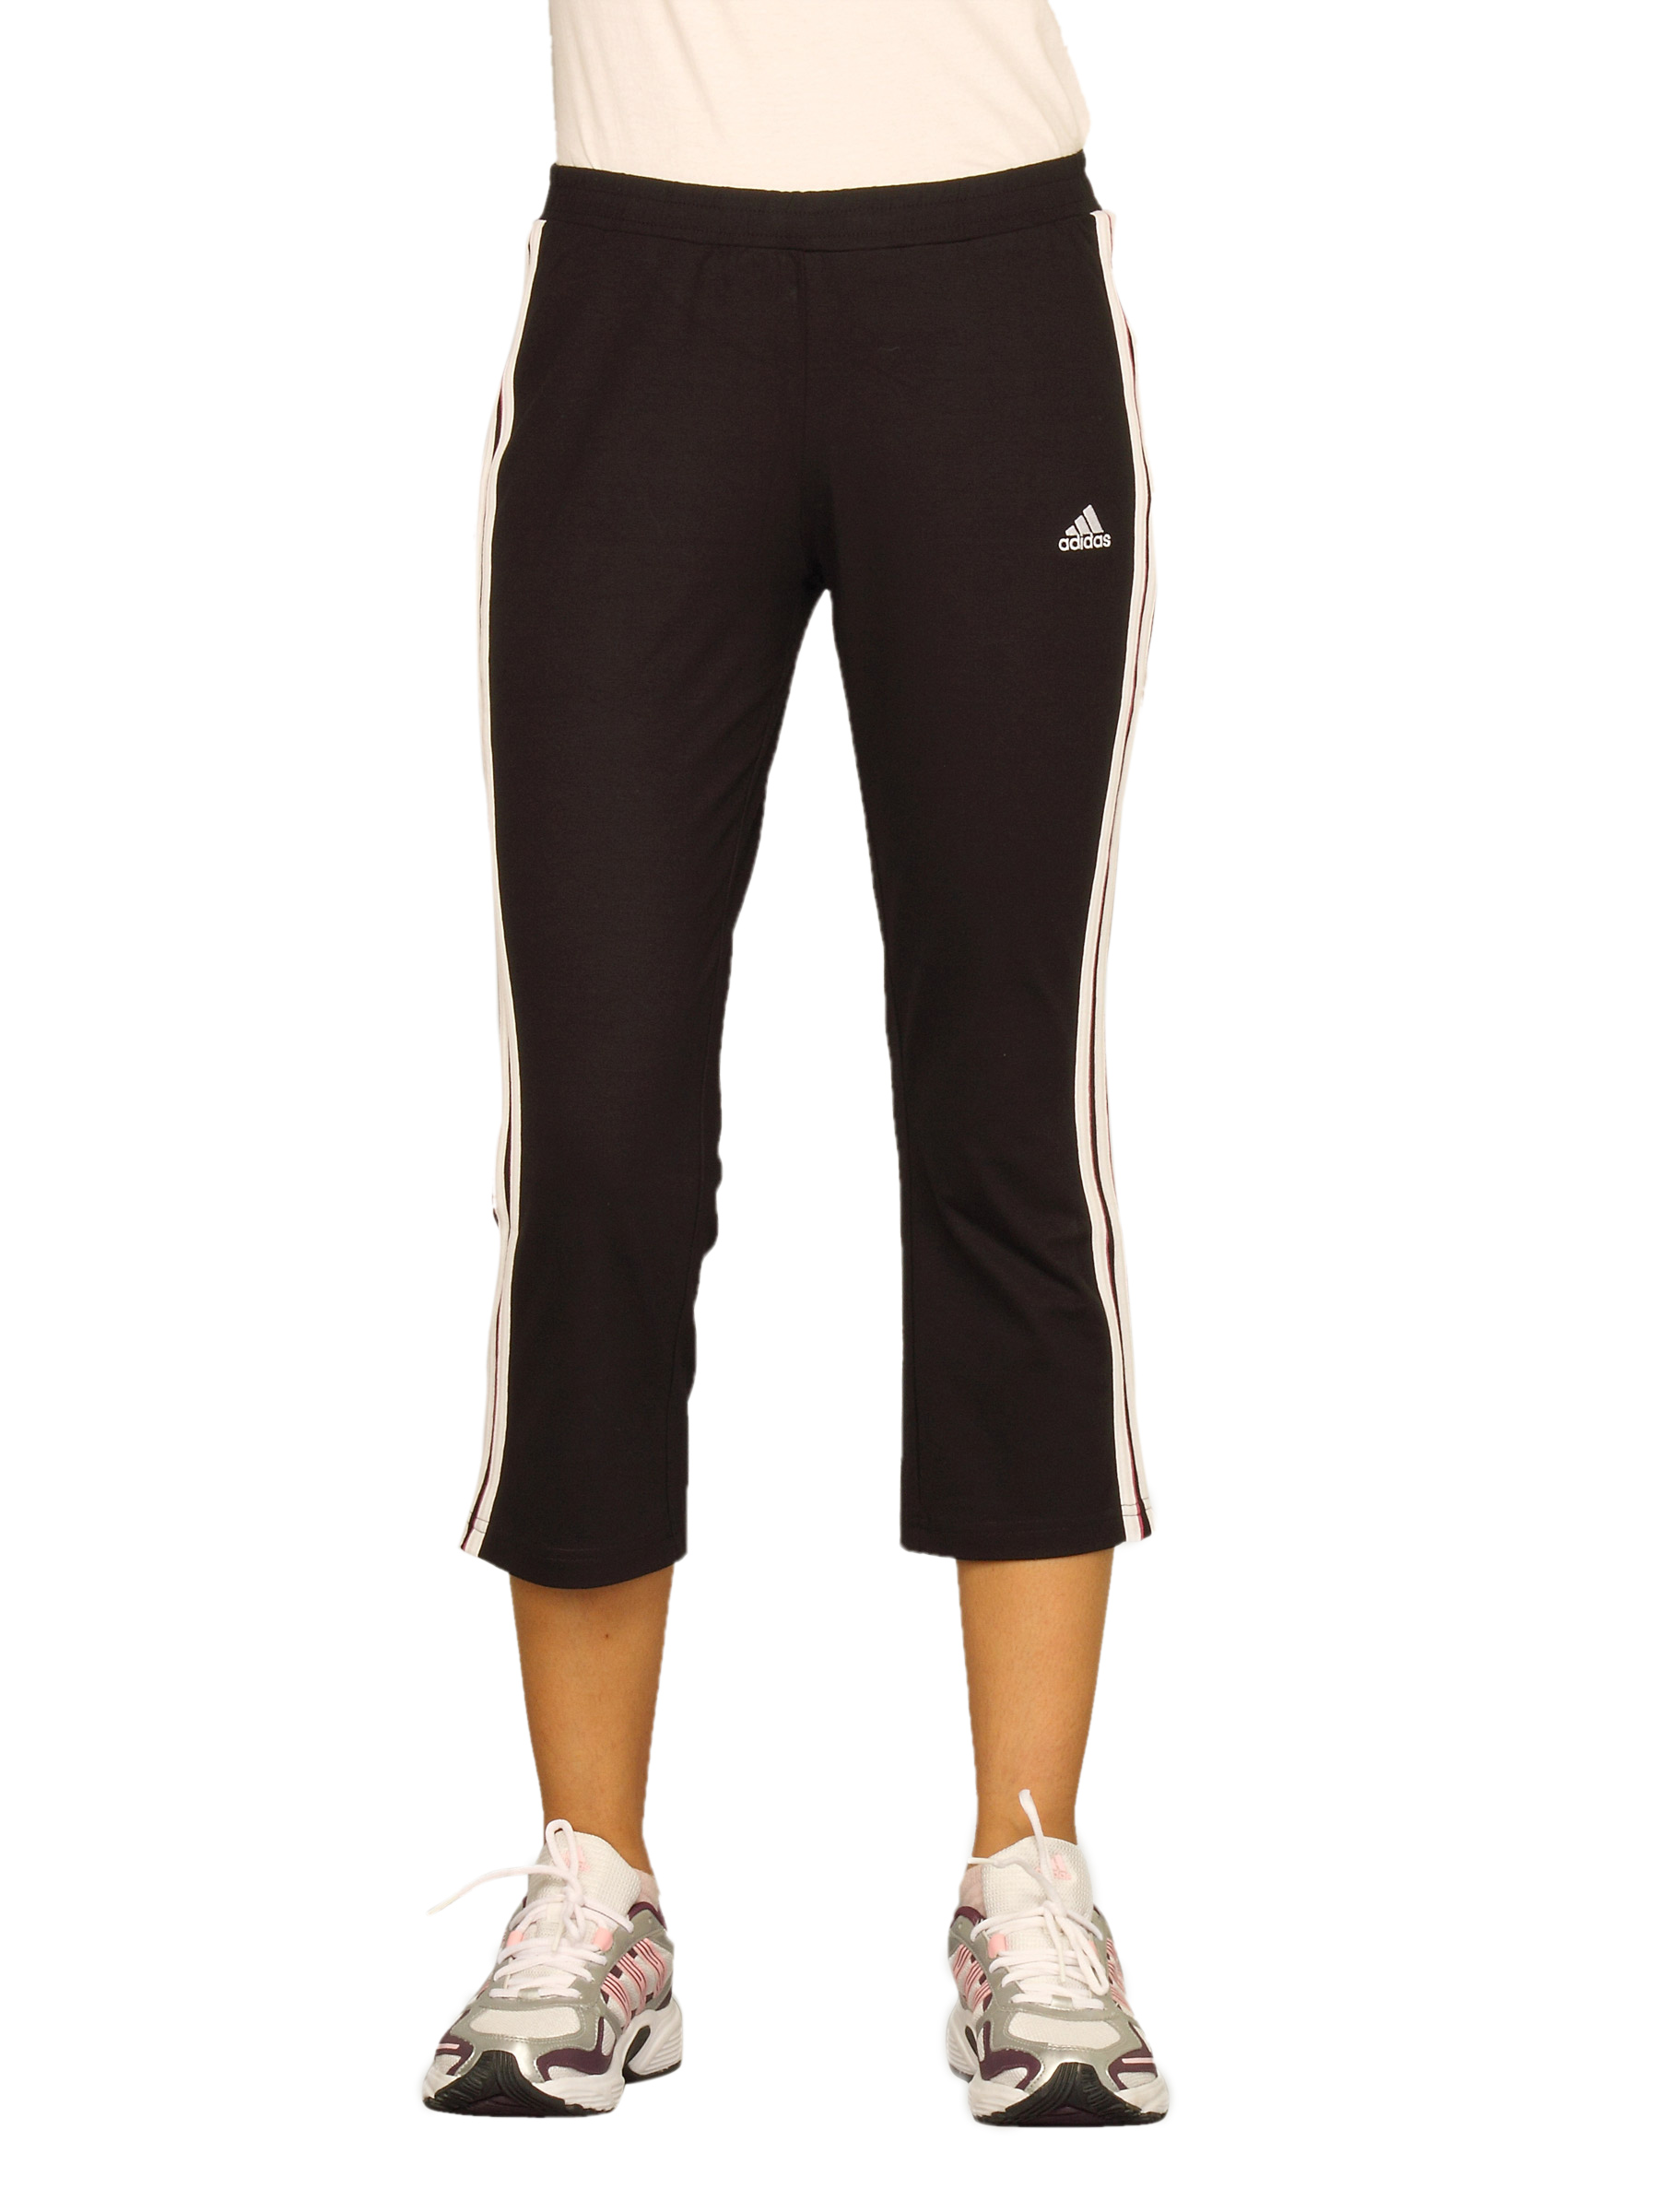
ADIDAS Women's Essential Black Capris
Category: Apparel / Bottomwear / Track Pants
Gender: Women
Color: Black
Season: Fall 2010
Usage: Sports